Bernoulli grip

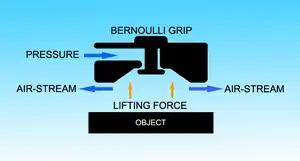
The flow of air causes a lifting force on the object, allowing for non-contact adhesion

A Bernoulli grip uses airflow to adhere to an object without physical contact. Such grippers rely on the Bernoulli airflow principle. While an accelerating, increasing speed, airstream has a low downstream static pressure, the sharp turn from linear to radial flow is the cause of a region of very low pressure around the blower exit hole. This is the cause of a net force on the object in the direction normal to the side with higher local pressure. A Bernoulli gripper takes advantage of this by maintaining this negative pressure at the gripper face compared to the ambient pressure below the sample, while maintaining an air gap between the gripper and the object being held.